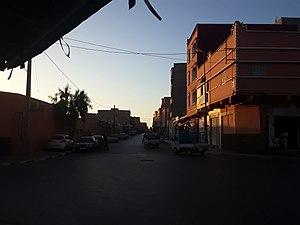
Guelmim, est une ville du sud-ouest du Maroc, chef-lieu de la province de Guelmim et capitale de la région Guelmim-Oued Noun. Selon une hypothése, Guelmim viendrait du terme « Aguelmim » qui veut dire « lac » en berbère.